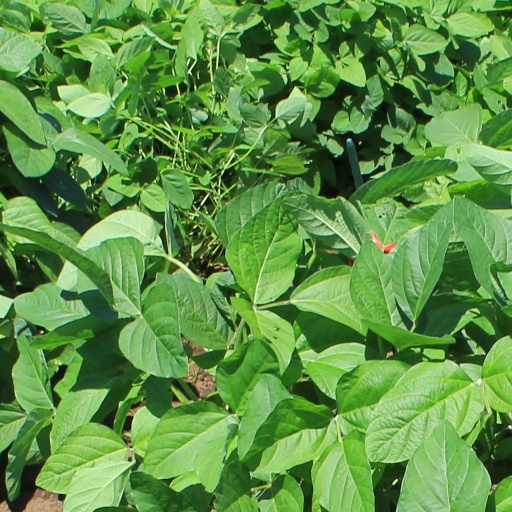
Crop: soybean